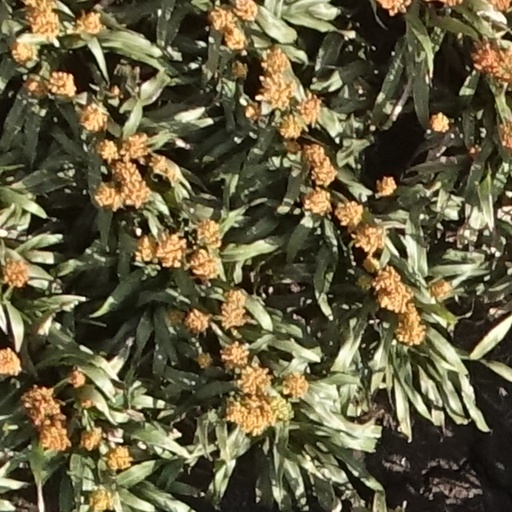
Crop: sorghum